Lancia Delta

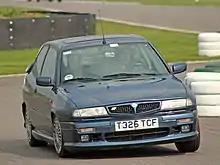
1997–1999 Lancia δ HPE 2.0 HF

November 1997 brought the last revisions for the Delta. Seven models made up the updated range: five-door and HPE with a choice of 1.6, 1.8 V.V.T. or 1.9 td engines—the 2.0 16v having been phased out—and a renewed 2.0 HF, again in HPE form only. The 5-door range was reduced to a single LS trim. More of the plastic exterior details were now painted in body colour, namely bumper, bodyside and C-pillar inserts. All HPEs donned flared front wings.